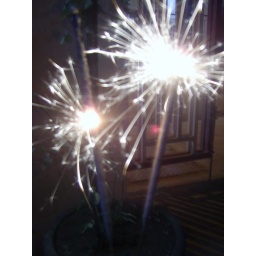
sparklers in a flower pot